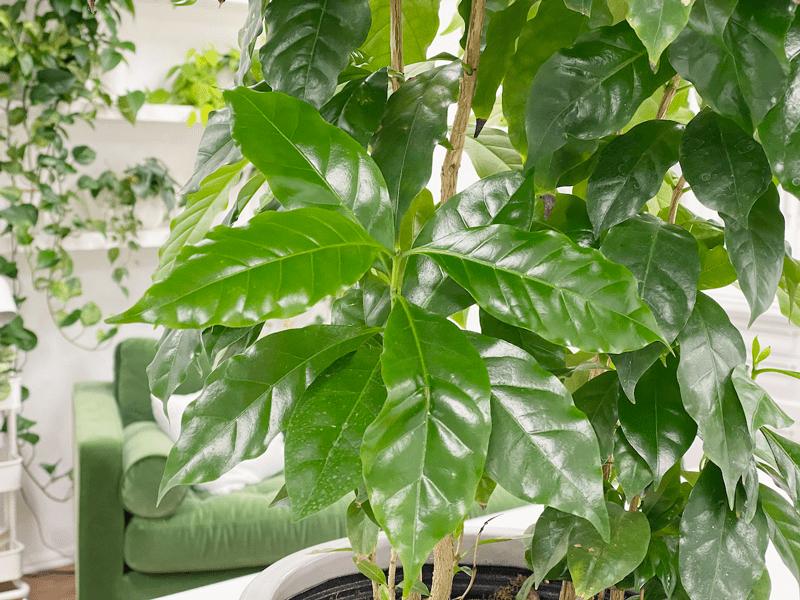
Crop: unknown
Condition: coffee